Xiao Cong

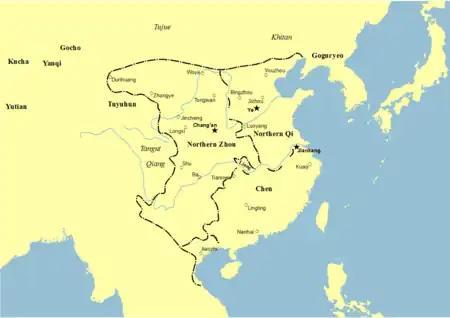
Map showing the location of Western Liang in 570

Also in 585, Sui's Emperor Wen, upon hearing that Emperor Jing's uncle Xiao Cen (蕭岑) the Prince of Wu Commandery was relying on his honored position and difficult to control, summoned Xiao Cen to Daxing and detained him there, although creating him the Duke of Huaiyi. Thereafter, Emperor Wen also reestablished the post of the Commandant of Jiangling (Western Liang's capital) and posted troops at Jiangling, effectively reasserting control over Western Liang. (Sui had withdrawn troops from Jiangling in 582, giving Emperor Ming more autonomy than before.) Perhaps because of this, Emperor Jing's general Xu Shiwu (許世武) secretly offered to submit to the Chen general Chen Huiji (陳慧紀) the Marquess of Yihuang (the cousin to Chen's emperor Chen Shubao), but Emperor Jing discovered Xu's plot and executed him.